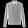
Label: Coat